History of St Neots

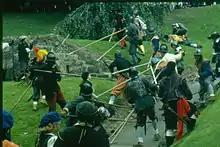
A Civil War re-enactment

St Neots Manor passed from royal ownership under King James I to Sir Sidney Montague. In the First Civil War, he supported the Royalist or Cavalier cause although his nephew, Edward, supported Parliament. As in most parts of the country, loyalties were mixed, but St Neots was firmly in Parliamentary hands and a detachment of Roundhead troops guarded the town. However, King Charles I passed through the town in 1645 and gathered willing recruits from local people.